Initial public offering of Facebook

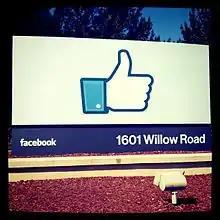
Facebook's valuation steadily increased in the days leading up to the IPO.

Prior to the official valuation, the target price of the stock steadily increased. In early May, the company was aiming for a valuation somewhere from $28 to $35 per share ($77 billion to $96 billion). On May 14, it raised the targets from $34 to $38 per share. Some investors even suggested a $40 valuation, although a dip in the stock market on the day before the IPO ended such speculation.